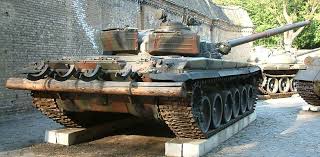
Label: T-72